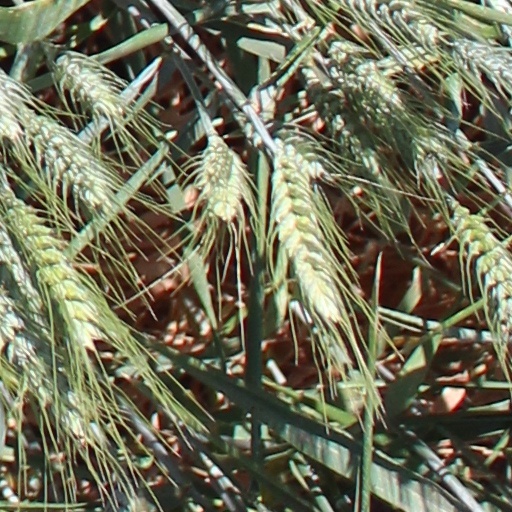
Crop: wheat